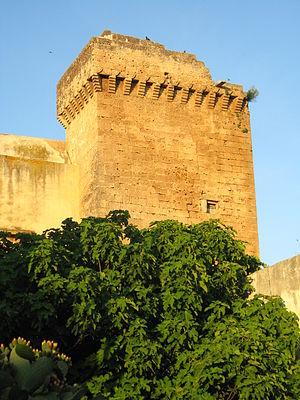
Dans le Salento se trouvent de nombreux châteaux et palais fortifiés construits au cours des diverse périodes historiques par les familles colonisatrices, parfois en modifiant ceux qui étaient pré-existants.